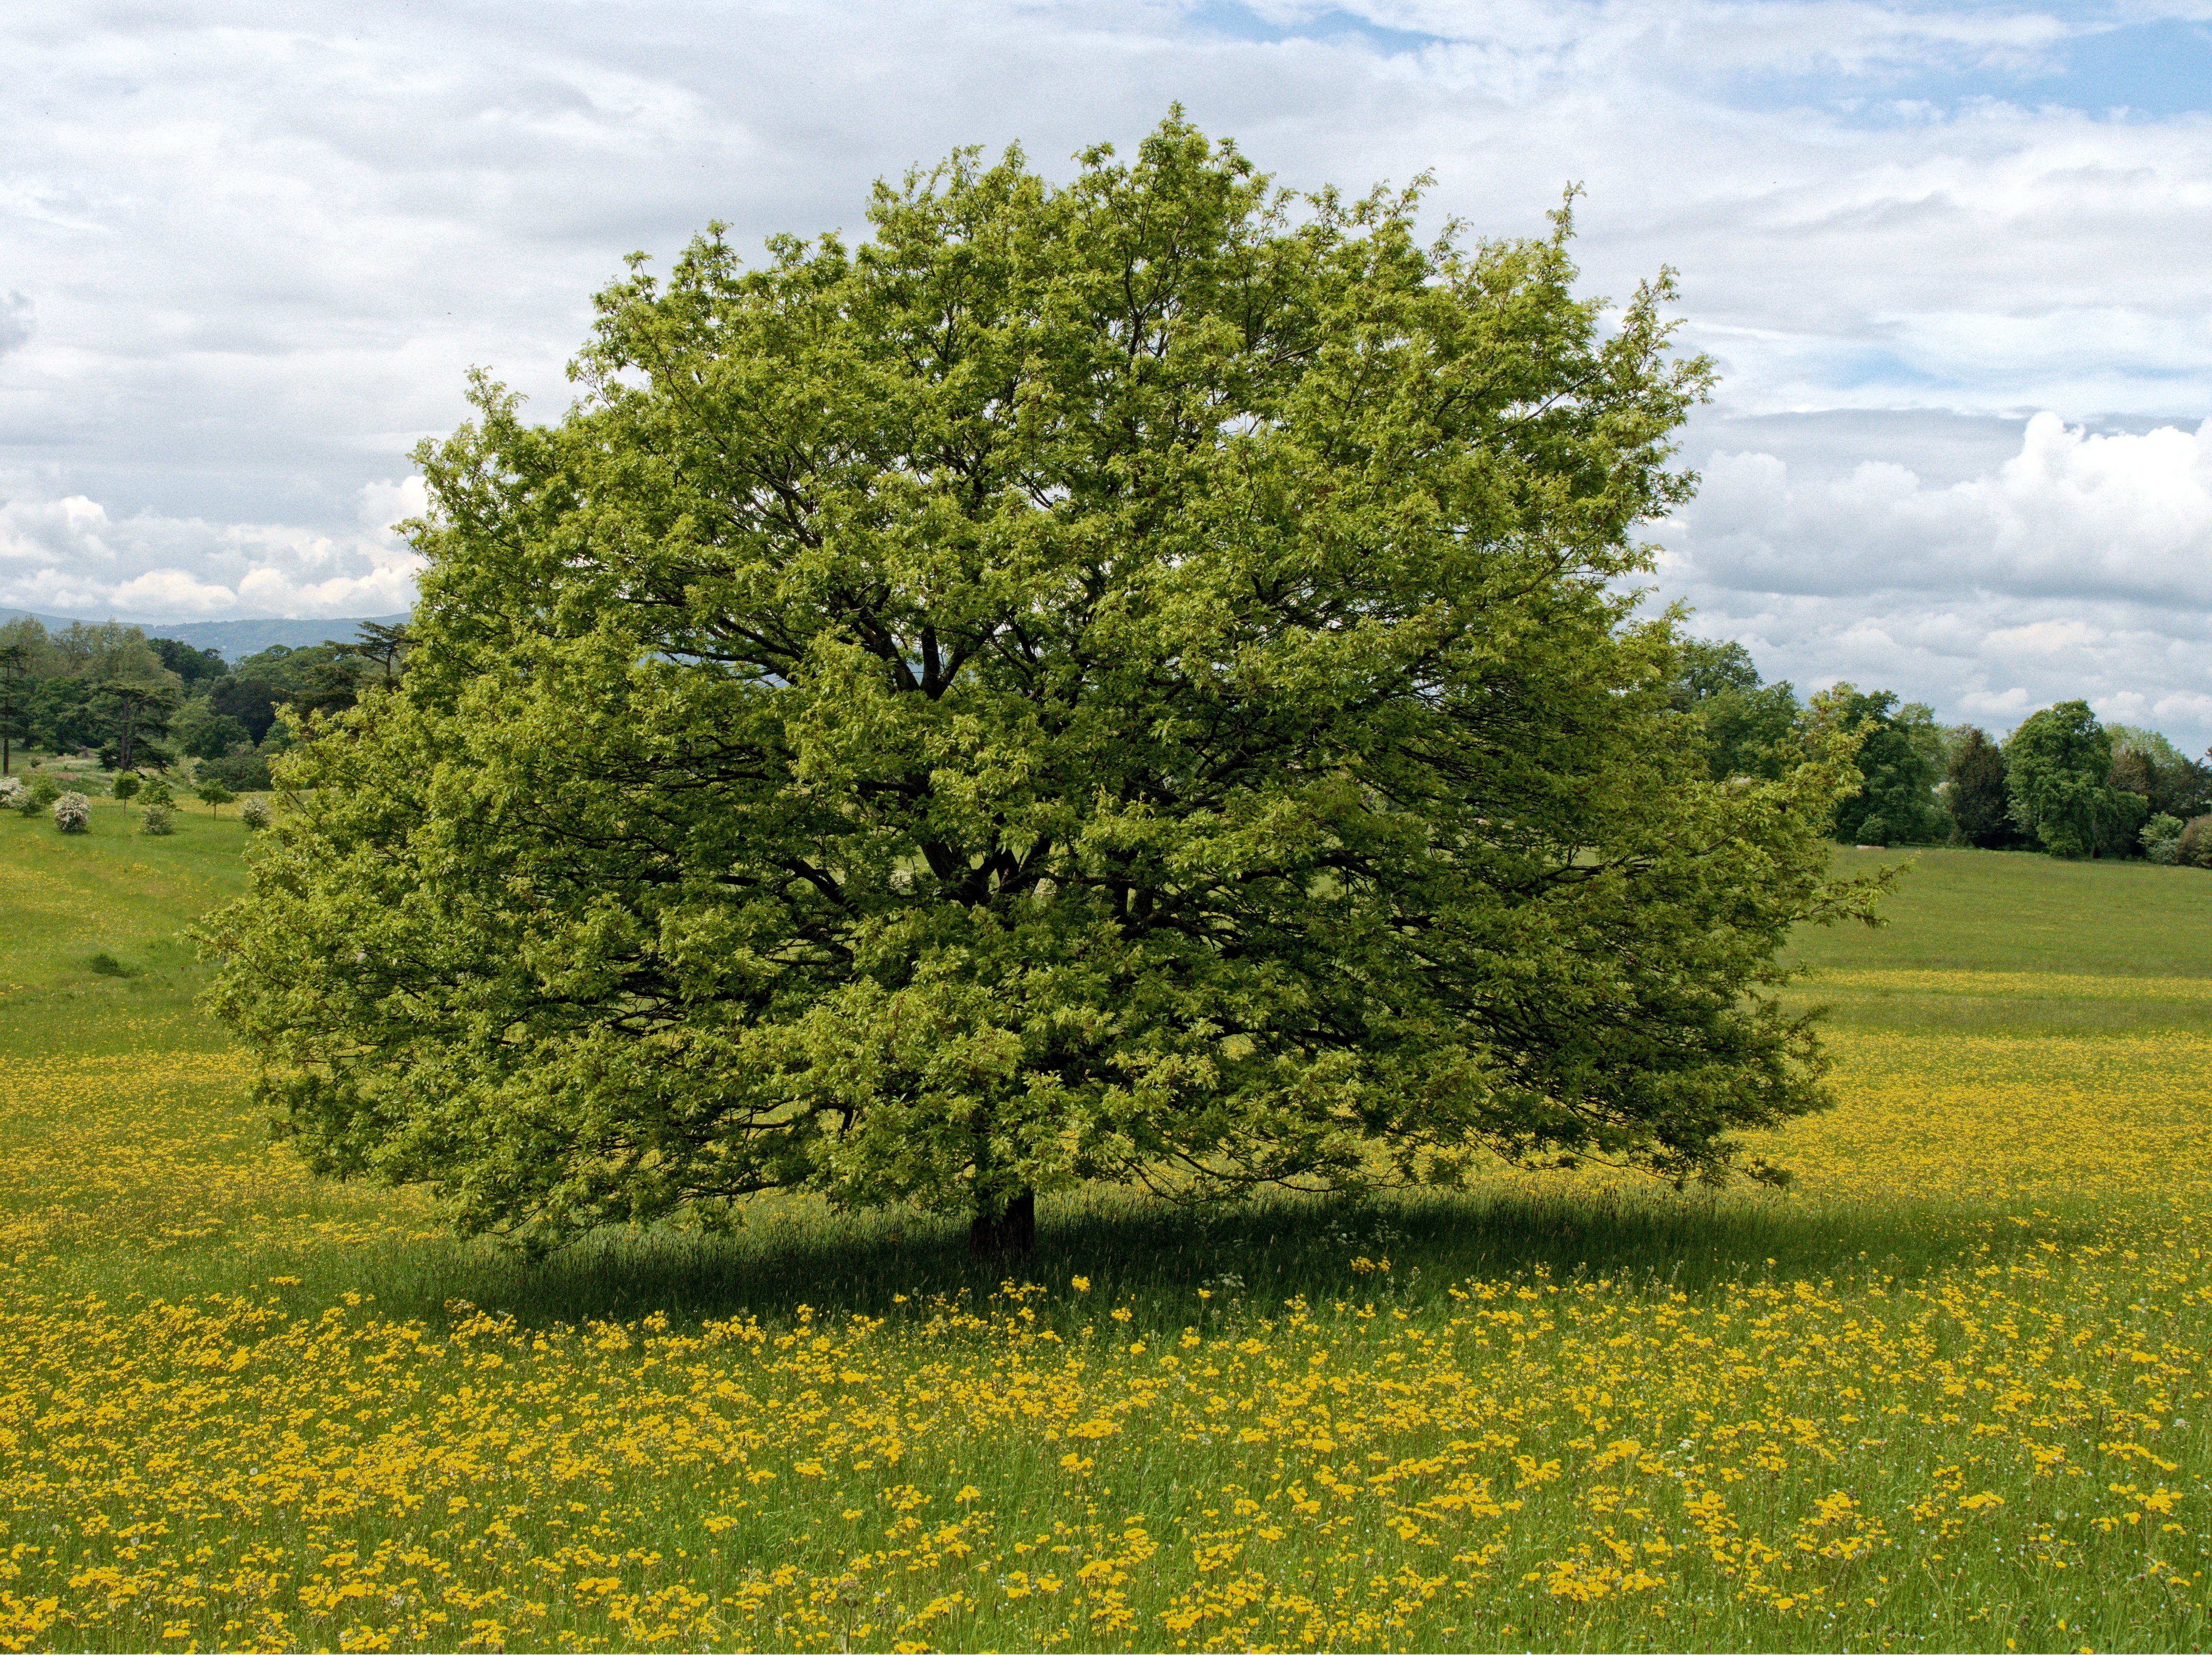
landscape, tree, grass, outdoor, plant, field, meadow, countryside, leaf, flower, shade, foliage, rural, spring, green, produce, scenic, pasture, evergreen, yellow, leaves, england, grassland, shrub, deciduous, oak, scene, springtime, pastoral, ecosystem, parkland, rural area, flowering plant, woody plant, land plant